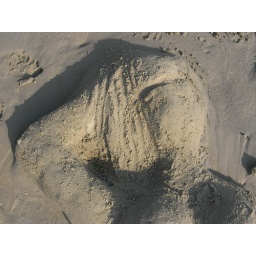
Girl/lady/ in the sand/ sand sculpture on the beach at Big Wave Bay, Hong Kong. Sanyo digital camera